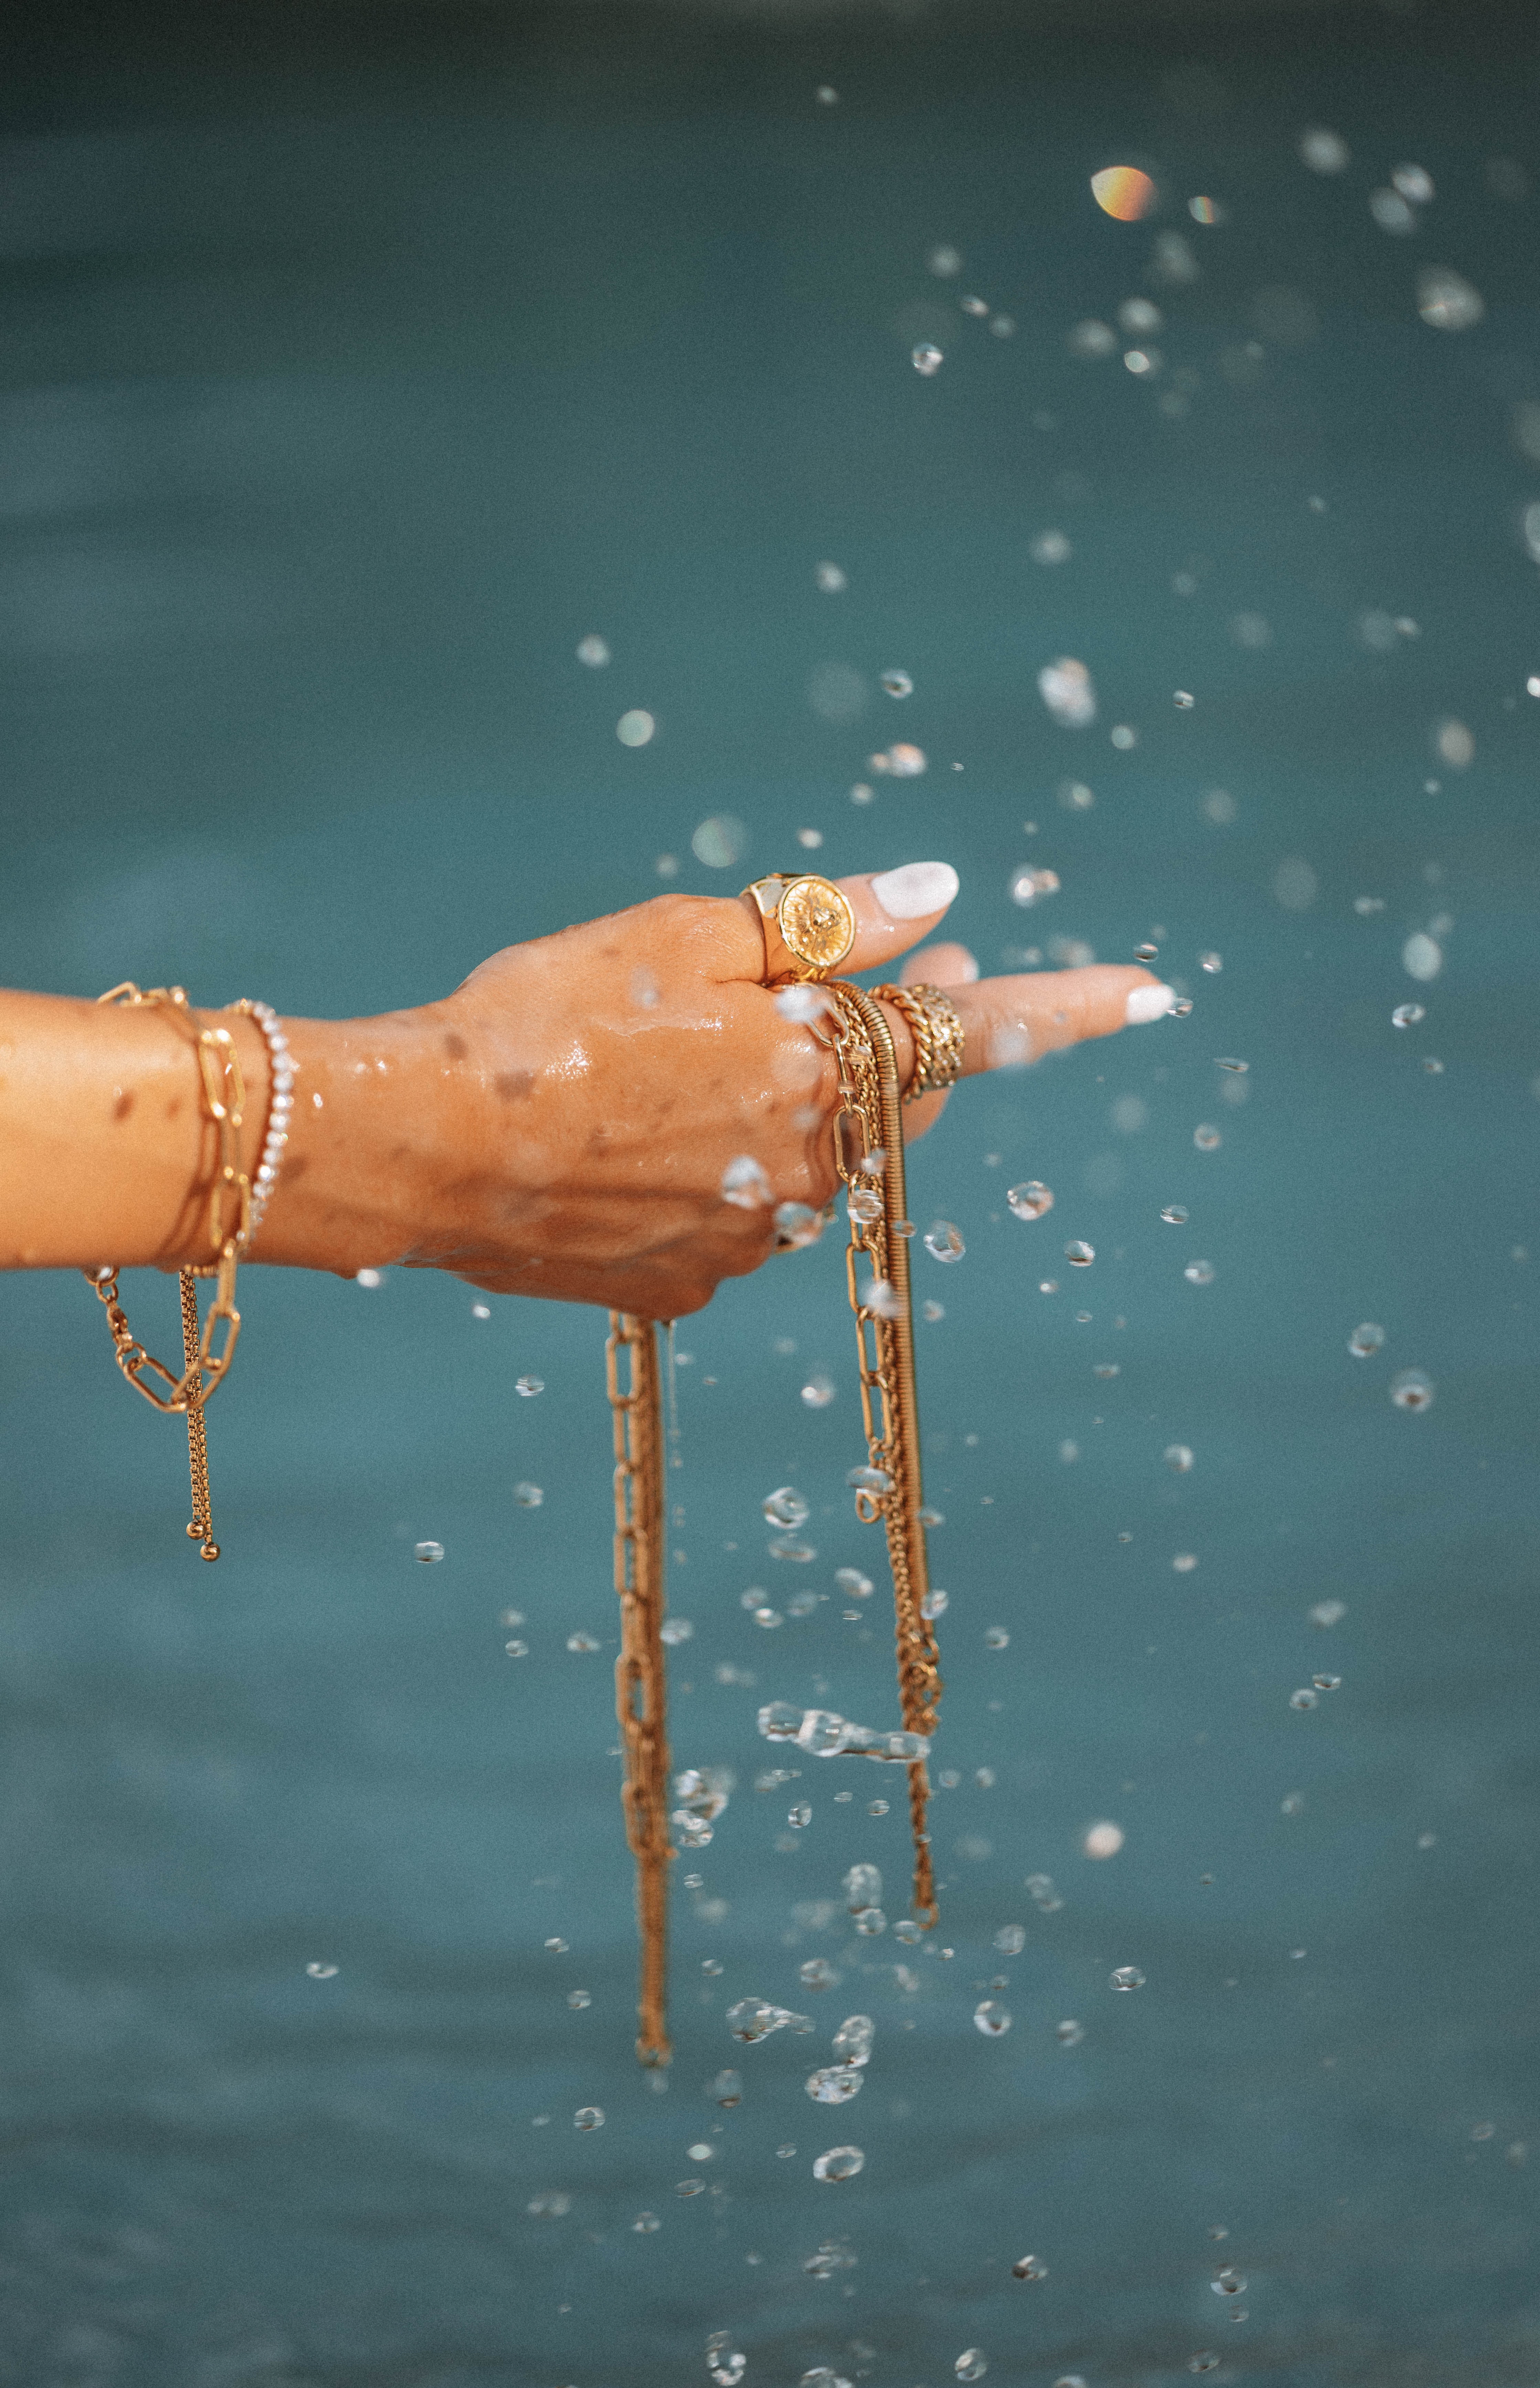
hand, water, liquid, fluid, gesture, body of water, lake, electric blue, recreation, event, macro photography, fashion accessory, wood, ocean, twig, pest, marine invertebrates, arthropod, reflection, sea, human leg, illustration, invertebrate